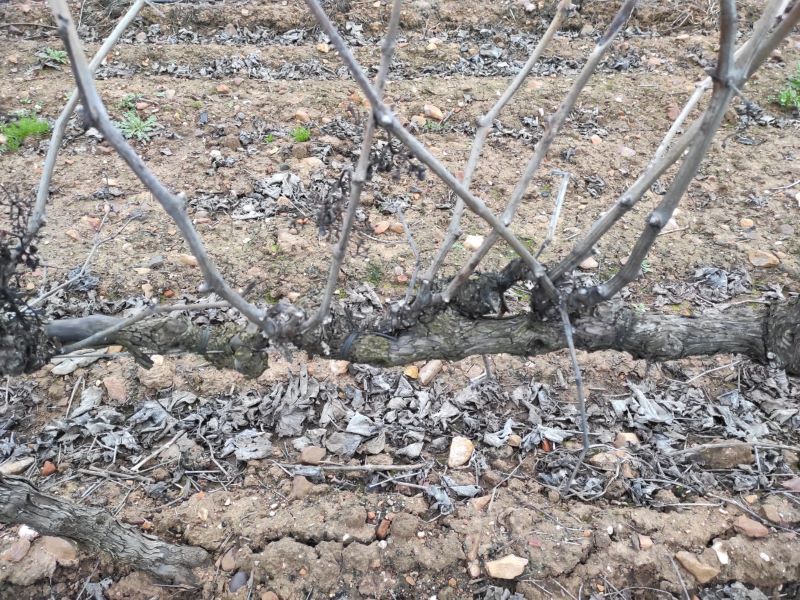
Unpruned shoots: 8
Pruned shoots: 0
Trunks: 3